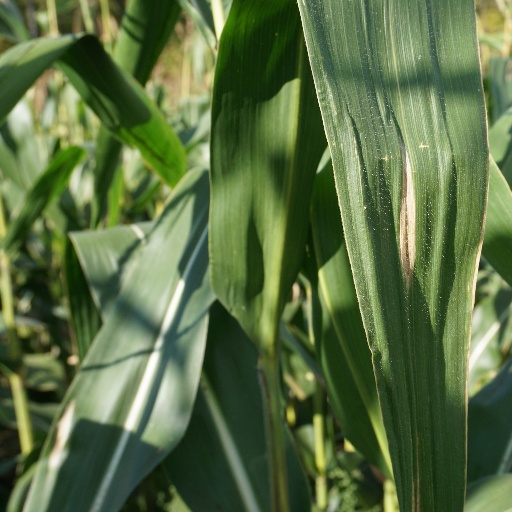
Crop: maize; corn